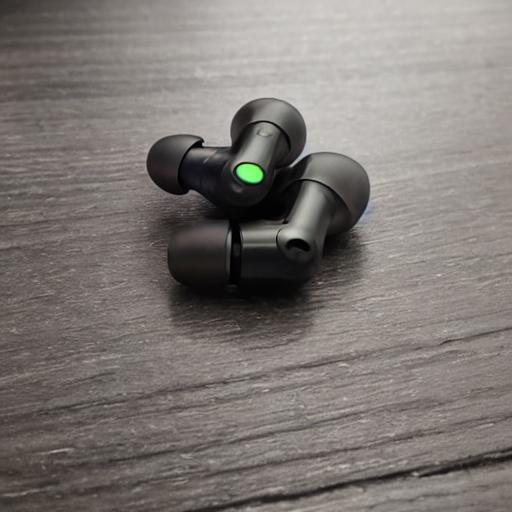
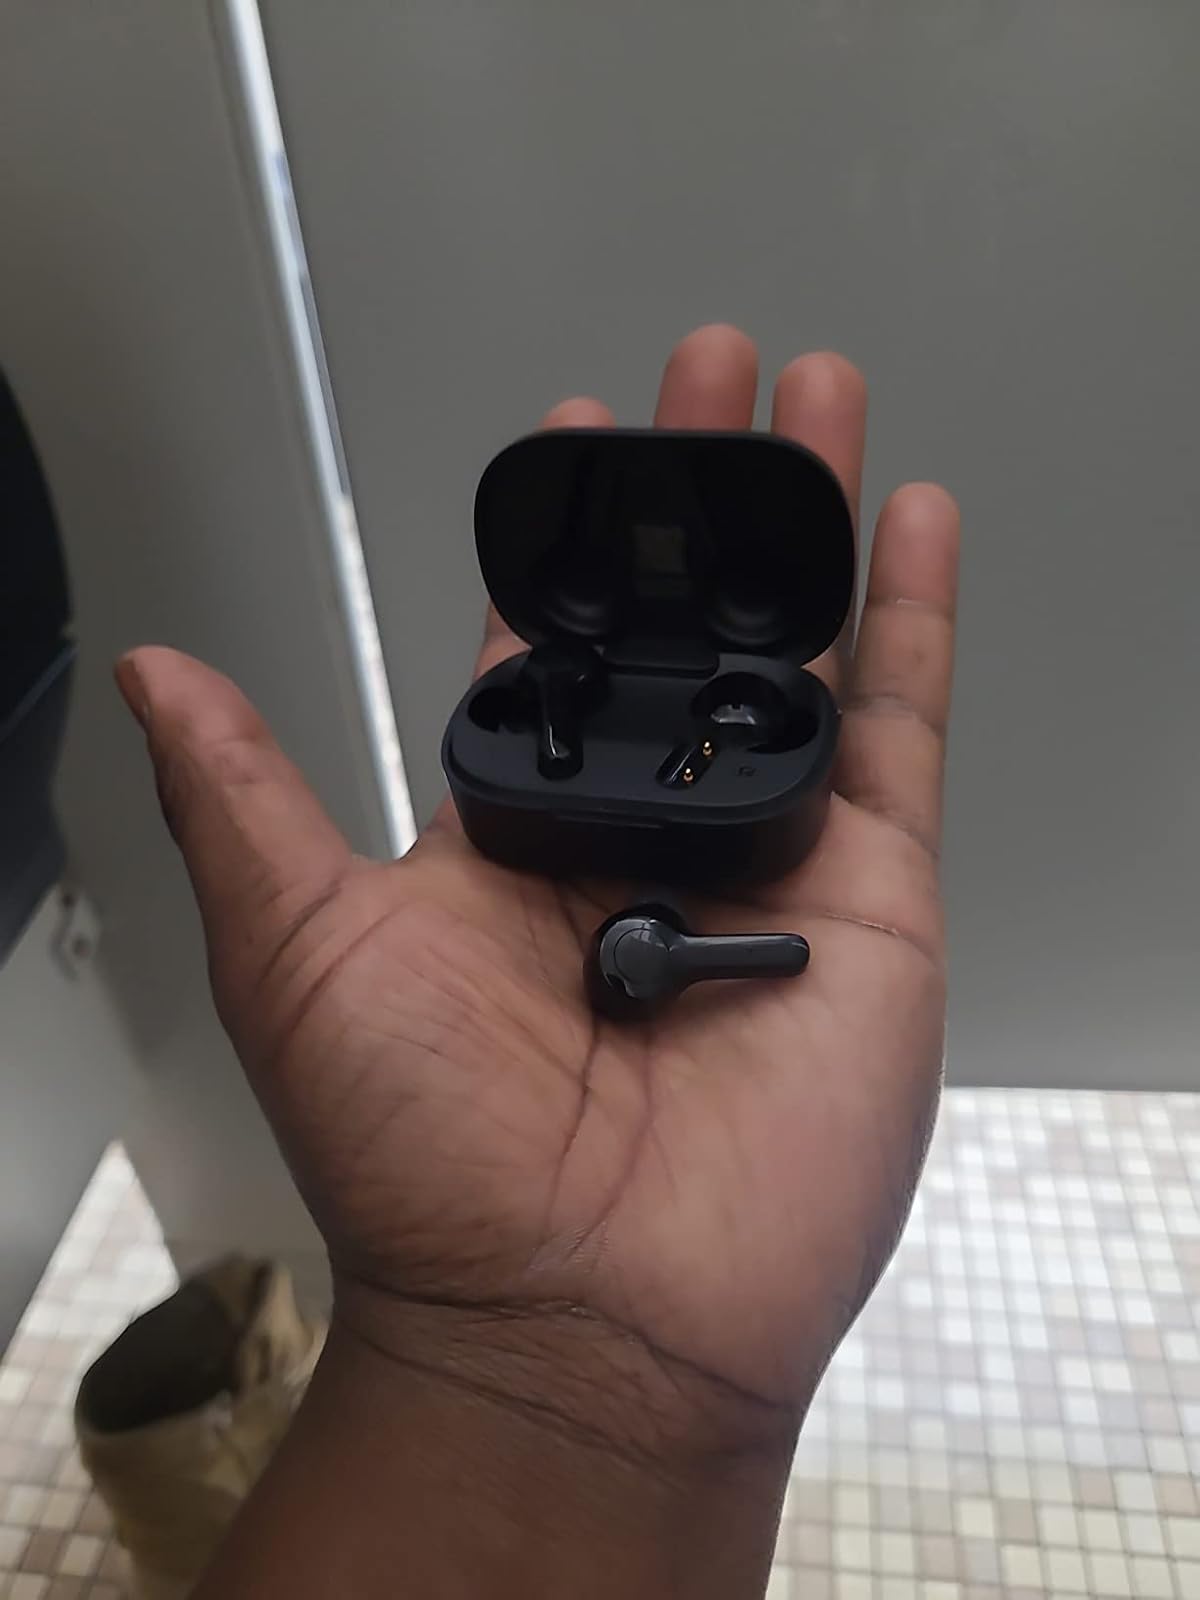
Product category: earbuds
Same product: no